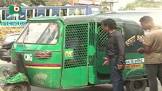
Vehicle type: Auto Rickshaws